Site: brandenburg
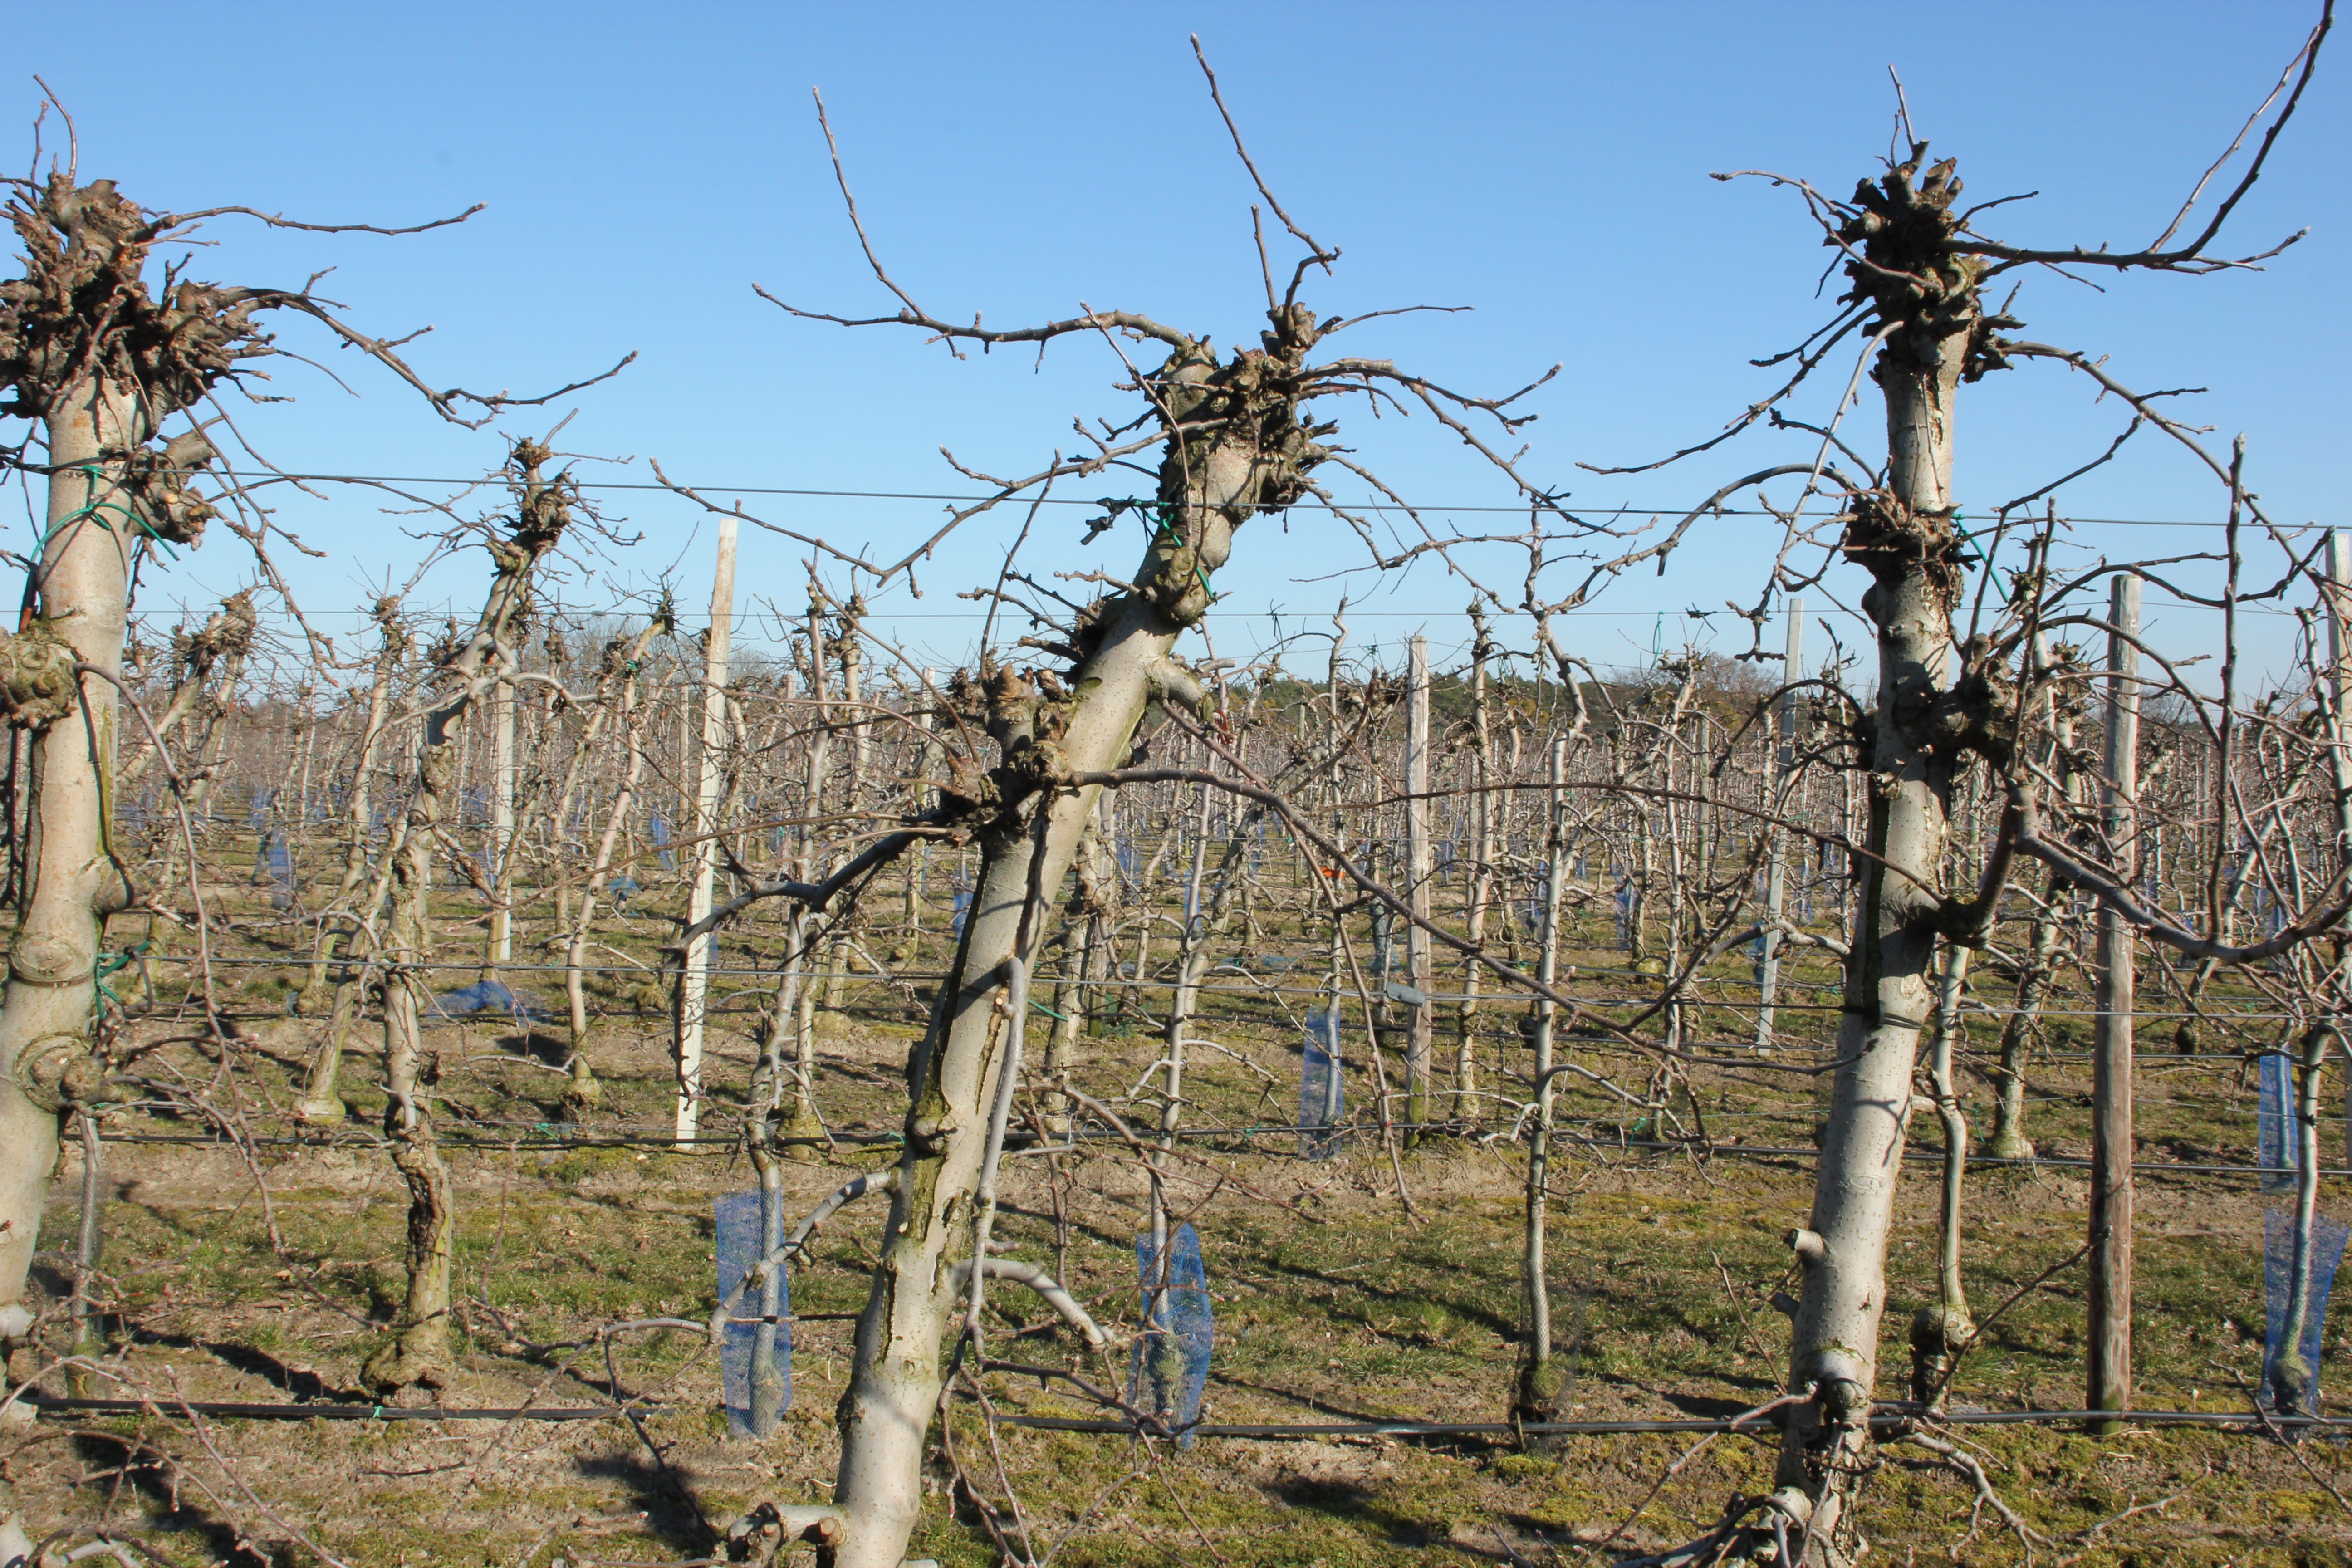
Growth stage (BBCH 03): Bud development